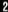
Number: 2